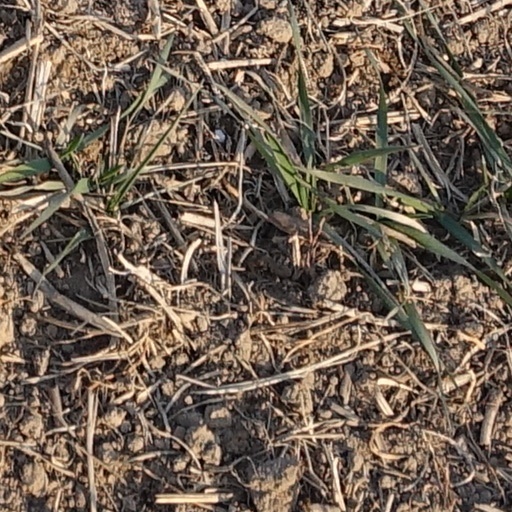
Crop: wheat